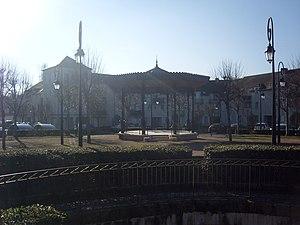
Le square du Petit Margat à Fontenay-Trésigny
Fontenay-Trésigny est une commune française située dans le département de Seine-et-Marne, en région Île-de-France.